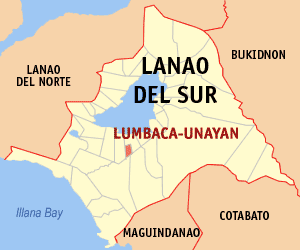
Lumbaca-Unayan est une localité de la province de Lanao du Sud, aux Philippines. En 2015, elle compte 7 260 habitants.